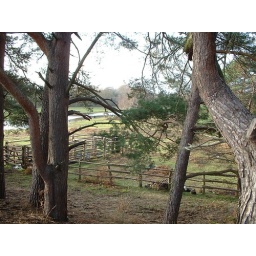
The wooden structure down below the trees is a pen for rounding up the ponies. The water is flood water.